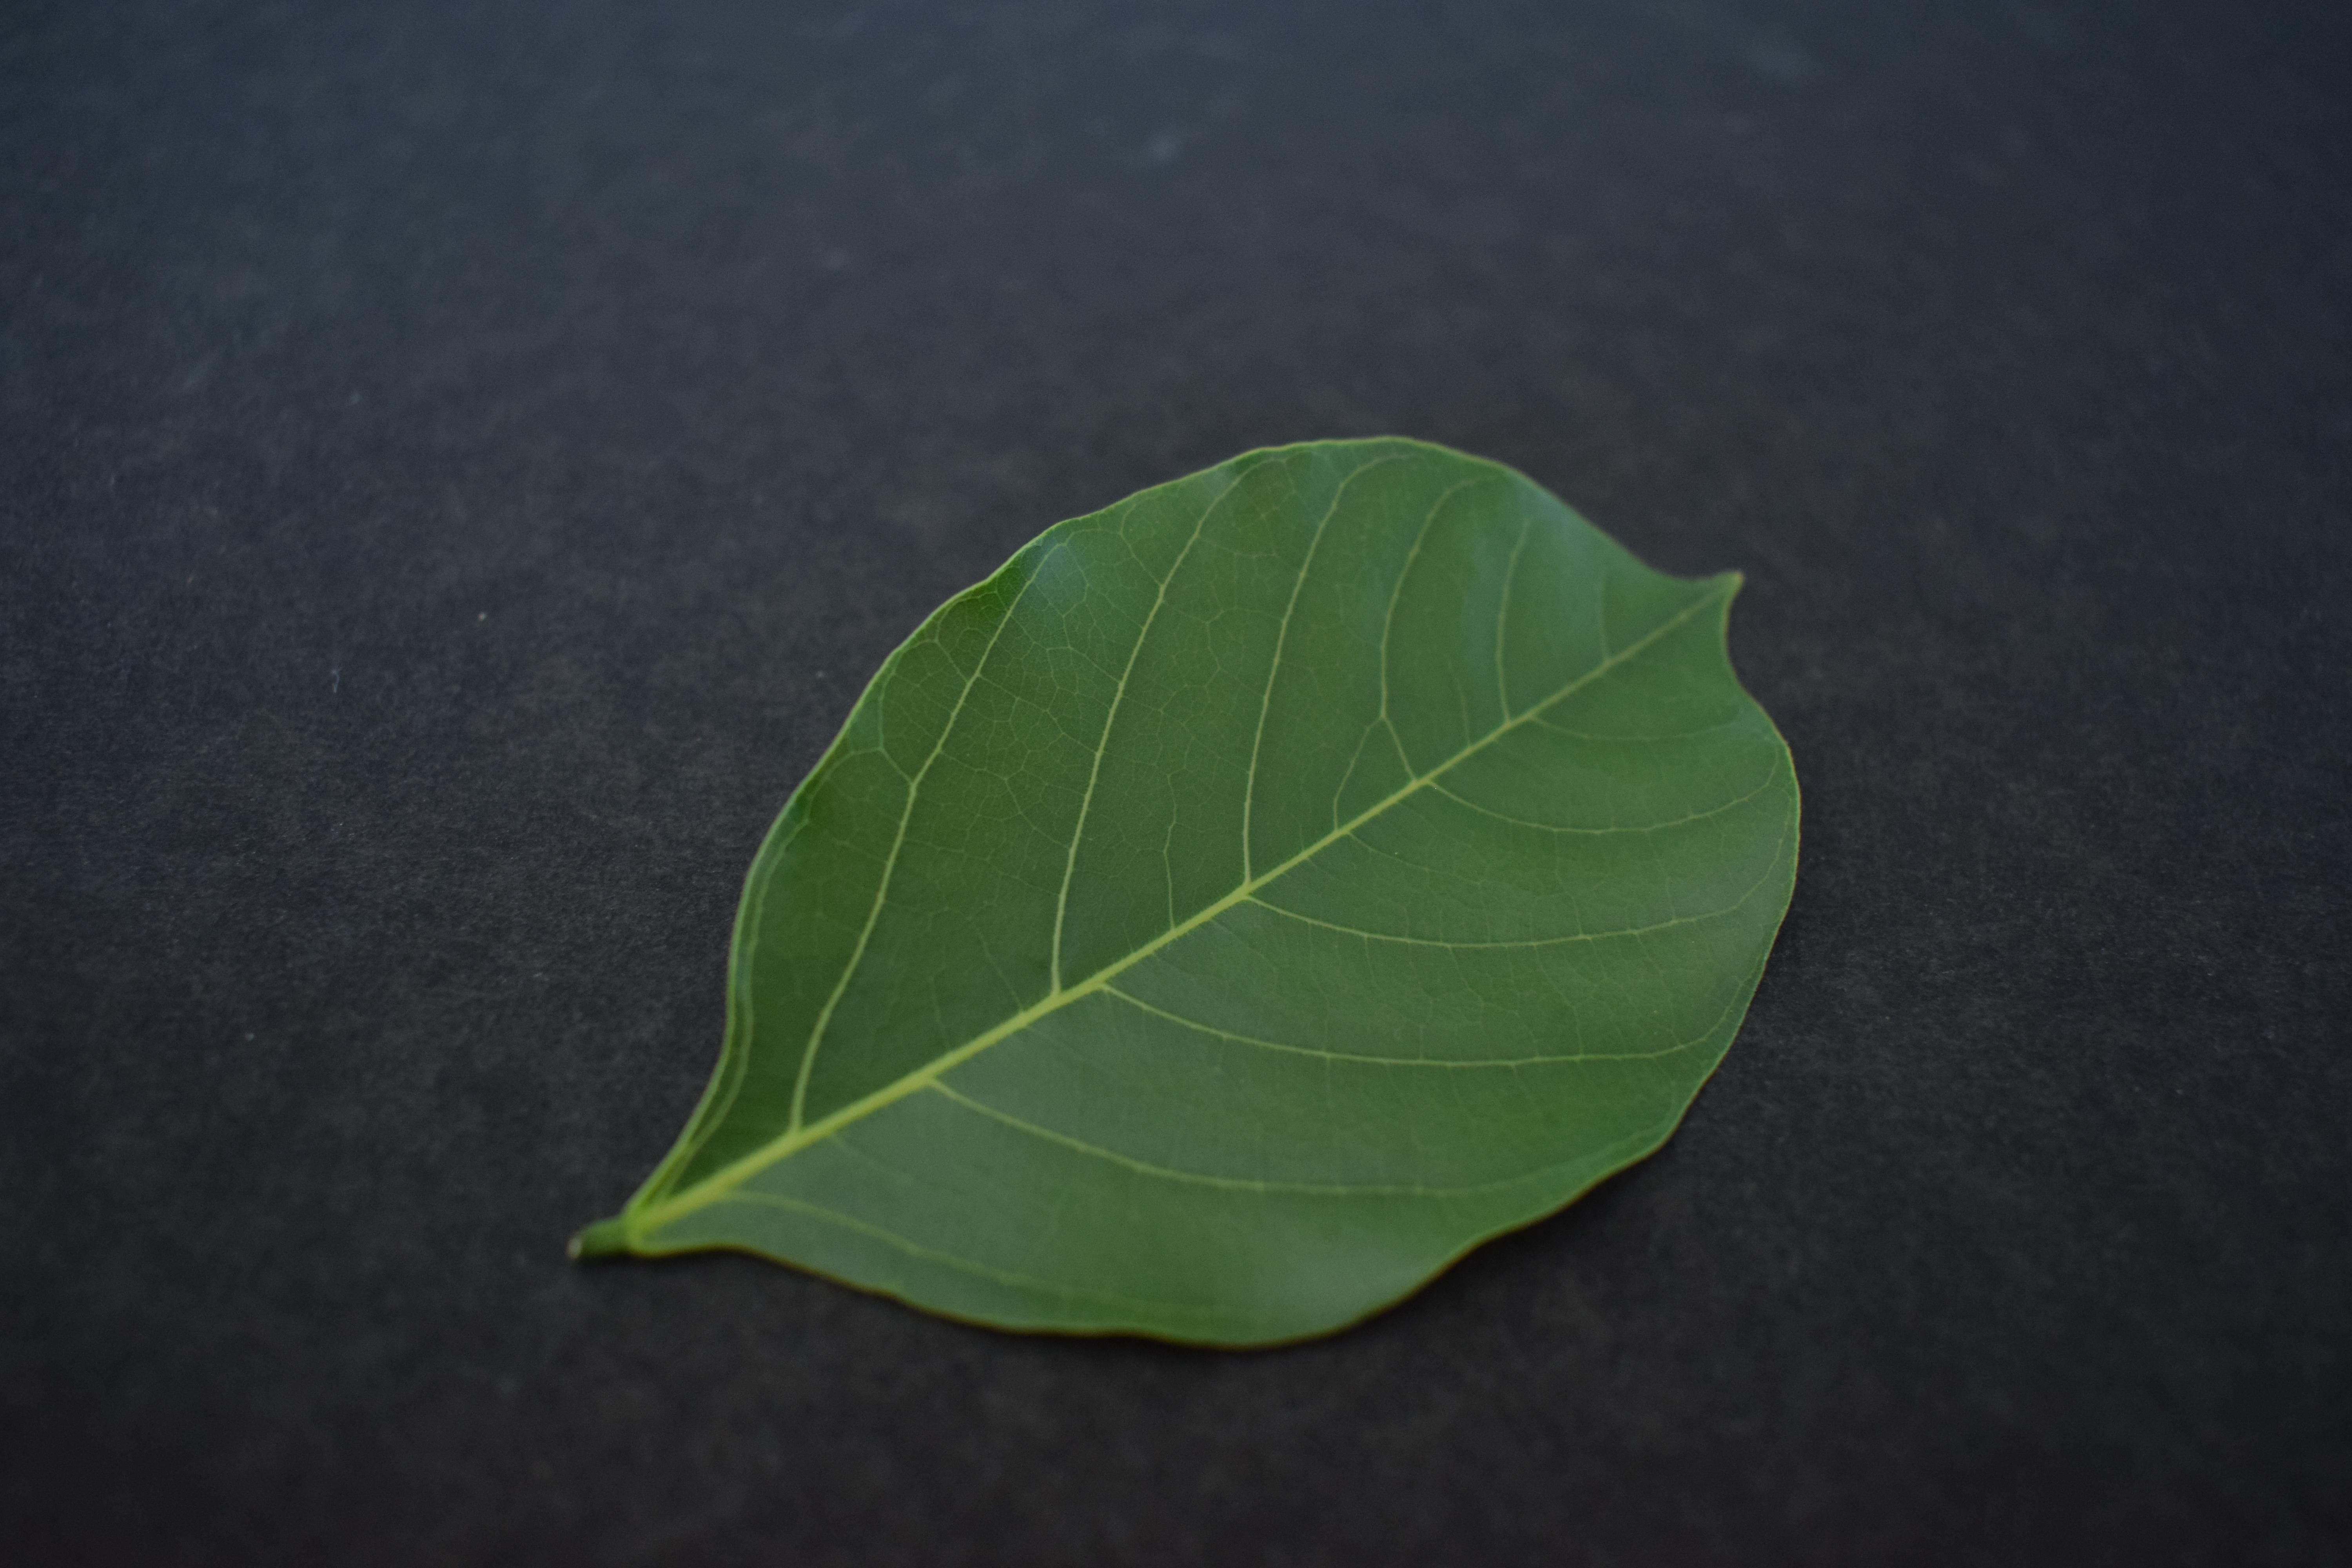
Plant species: Pongamia Pinnata